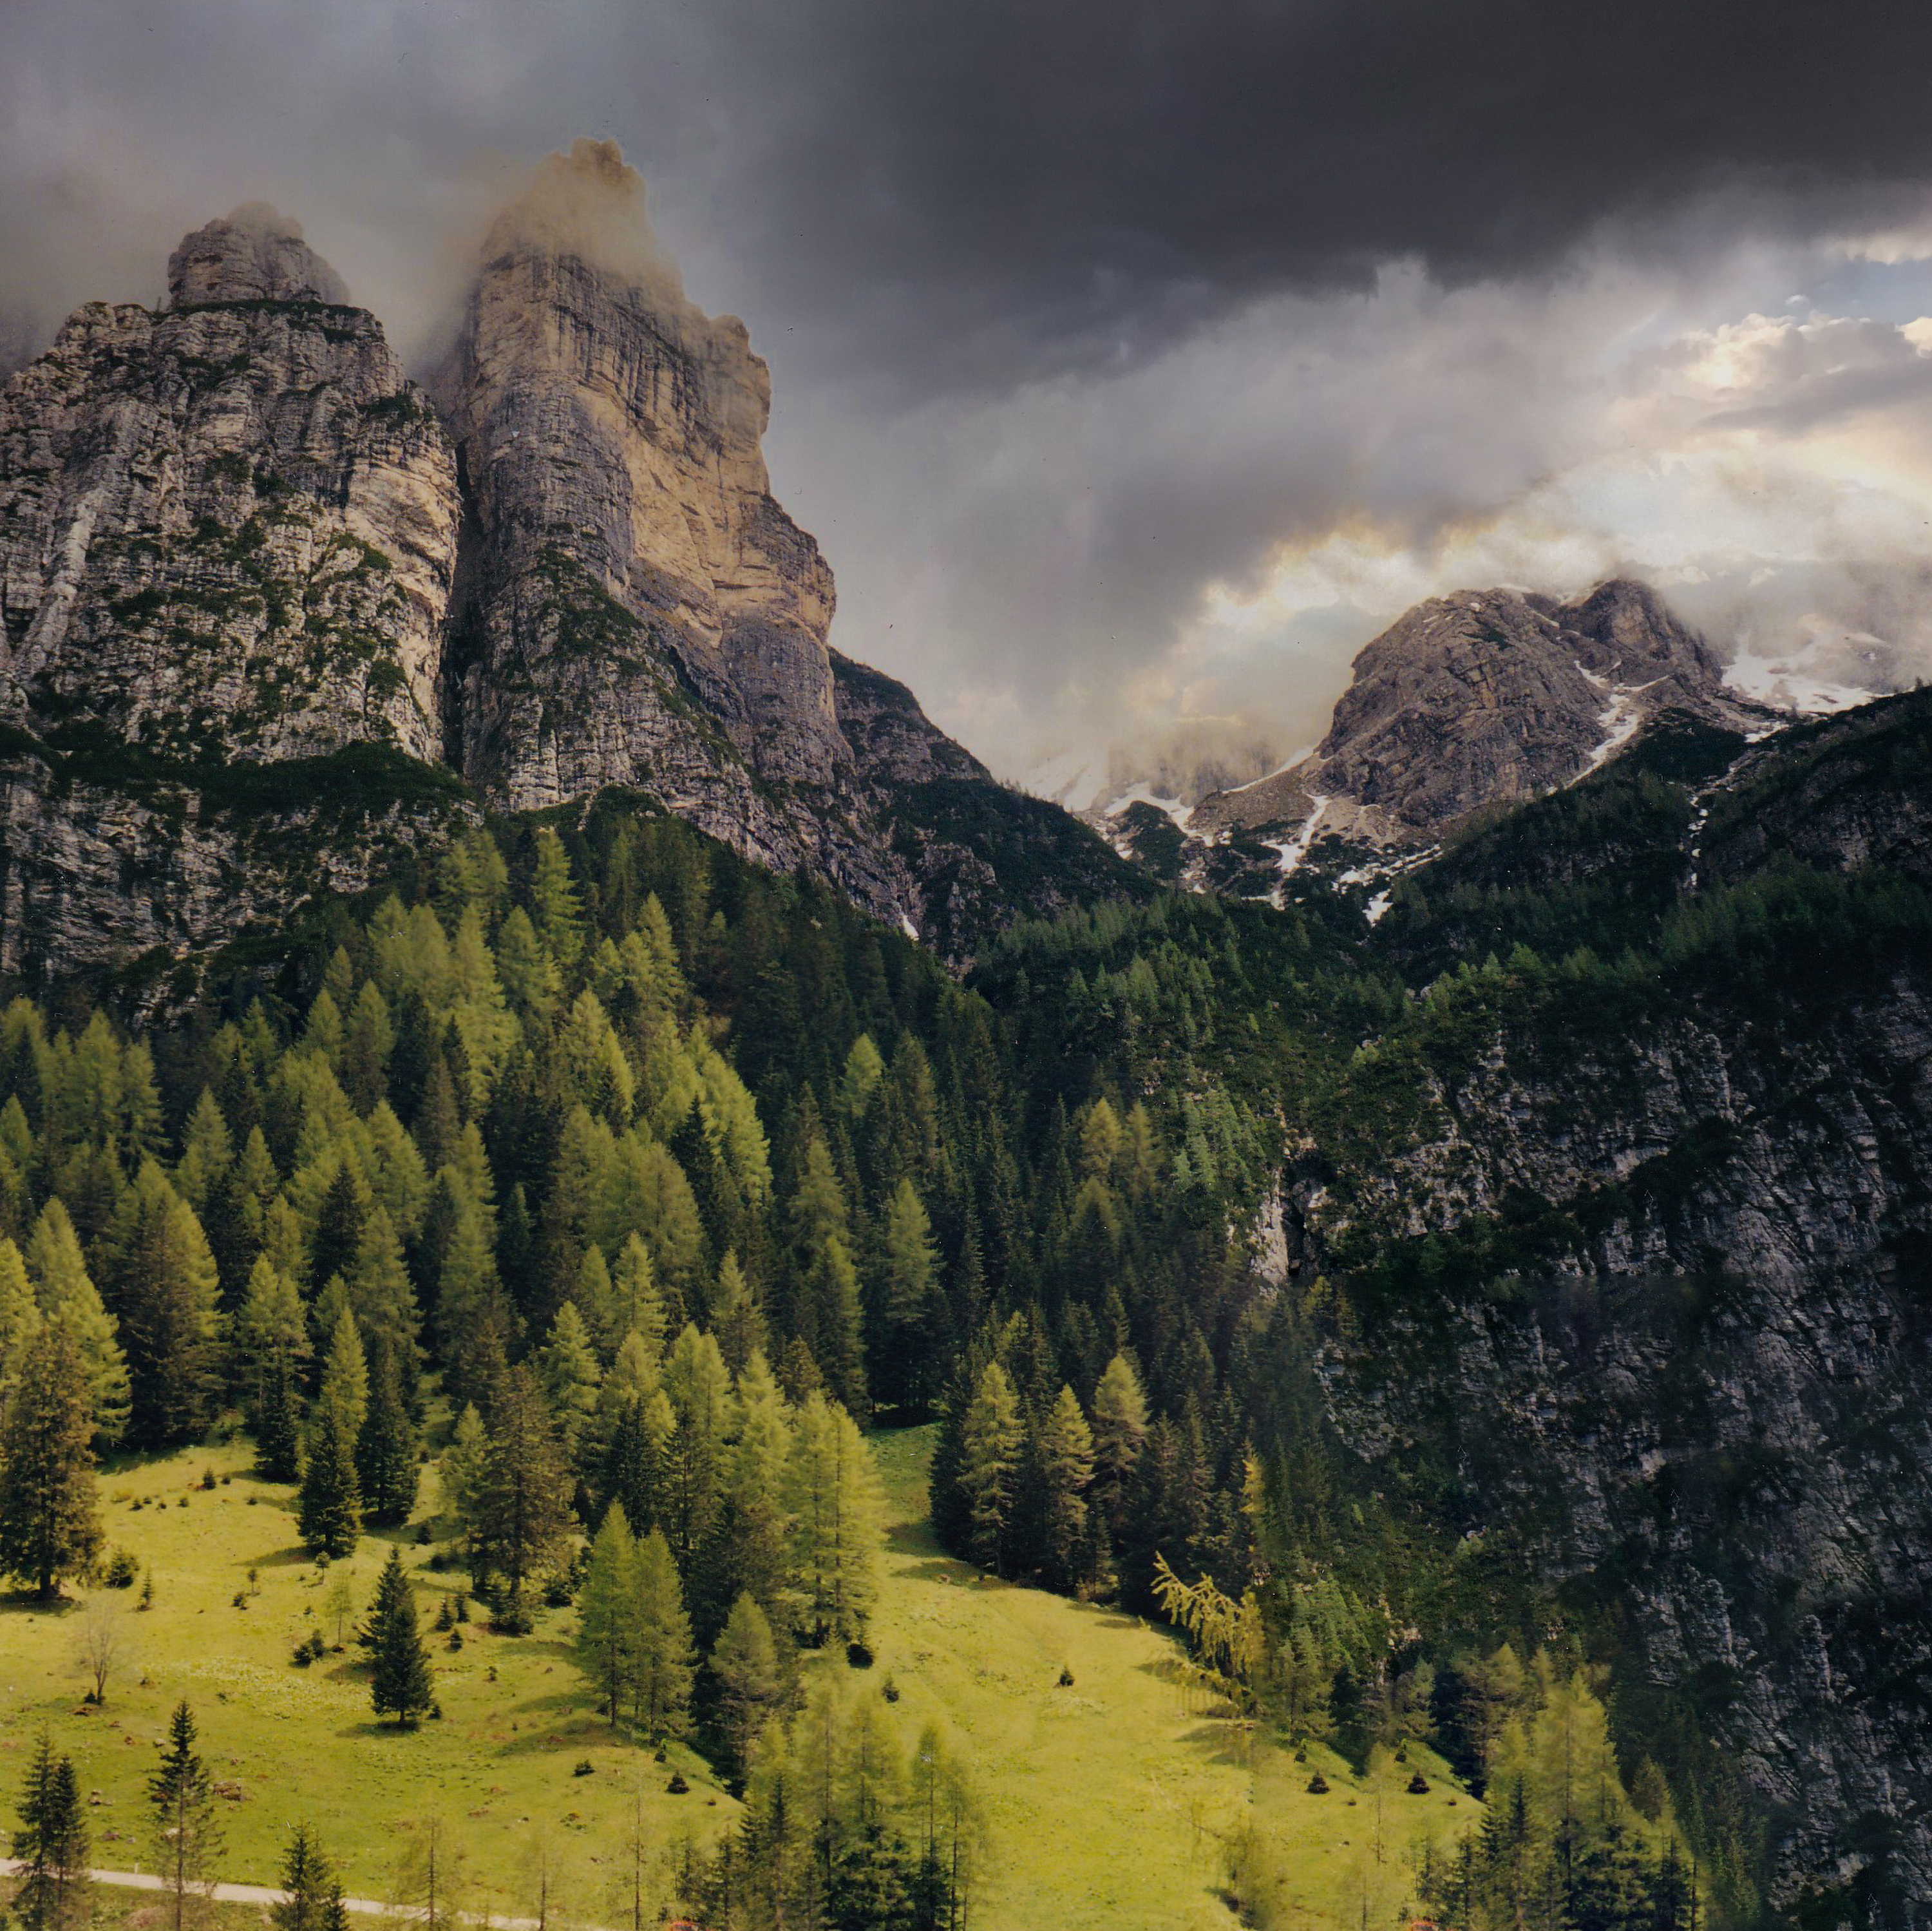
dolomite, dolomiti, italy, pine, cloud, plant, sky, mountain, natural landscape, highland, tree, larch, sunlight, atmospheric phenomenon, terrain, slope, grass, mountainous landforms, landscape, grassland, rural area, evergreen, cumulus, mountain range, road, formation, forest, meadow, hill, valley, massif, spruce fir forest, rock, hill station, geology, plateau, conifer, fell, temperate broadleaf and mixed forest, batholith, ridge, meteorological phenomenon, stock photography, summit, tropical and subtropical coniferous forests, outcrop, chaparral, tundra, pasture, escarpment, temperate coniferous forest, badlands, fir, pine family, prairie, mountain pass, shrubland, wildflower, evening, alps, wadi